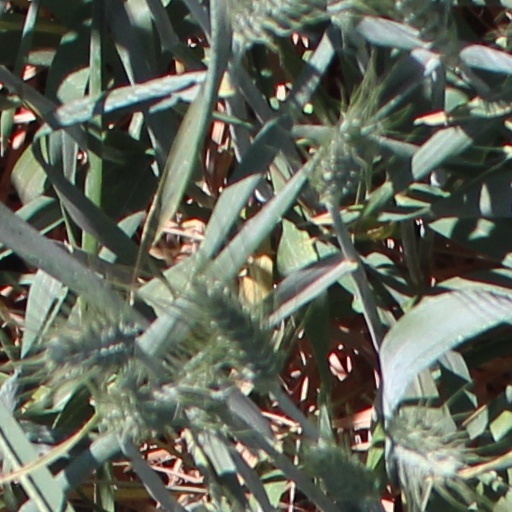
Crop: wheat